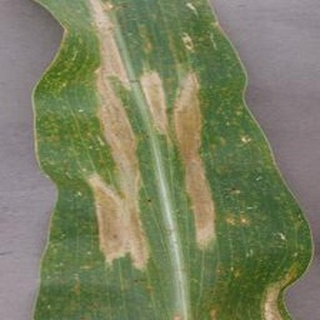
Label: corn_northern_leaf_blight